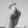
ASL letter: X